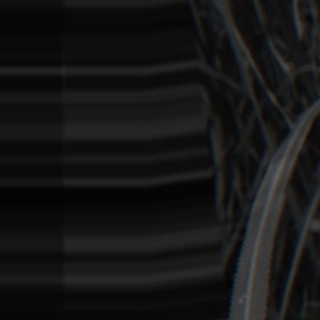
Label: sugarcane_bacterial_blight